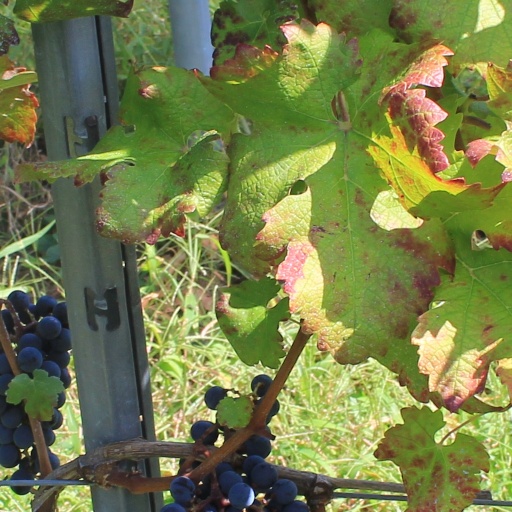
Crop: grape